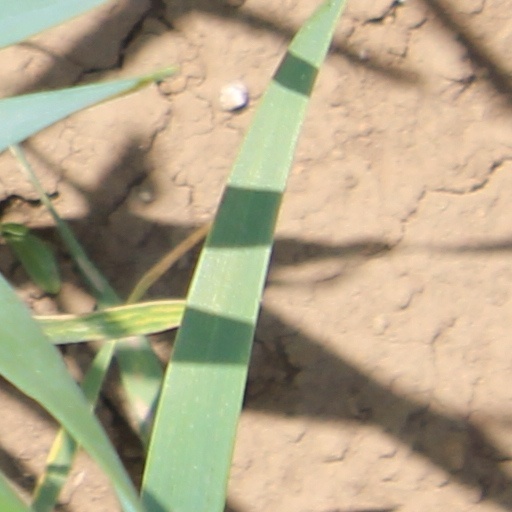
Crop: wheat